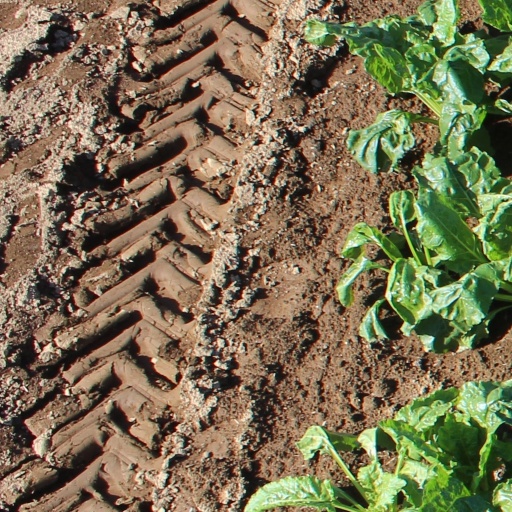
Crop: sugar beet